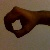
The image shows a hand gesture representing the number 0 in Indian Sign Language.